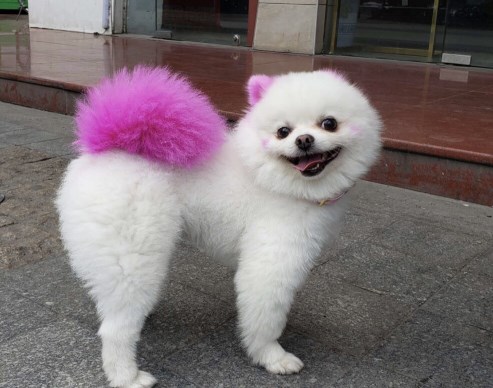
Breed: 1936-n000005-Pomeranian